Studley Royal Park

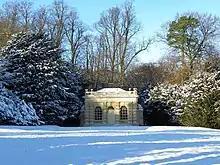
Banqueting House

The water garden at Studley Royal created by John Aislabie in 1718 is one of the best surviving examples of a Georgian water garden in England. It was expanded by his son, William who purchased the adjacent Fountains Estate. The garden's elegant ornamental lakes, canals, temples and cascades provide a succession of dramatic eye-catching vistas. It is also studded with a number of follies including a neo-Gothic tower and a palladian-style banqueting house.